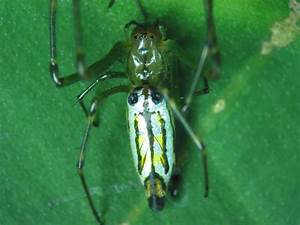
Label: spider